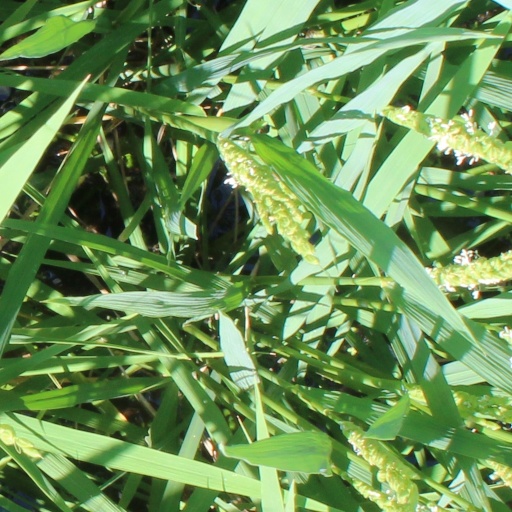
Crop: rice